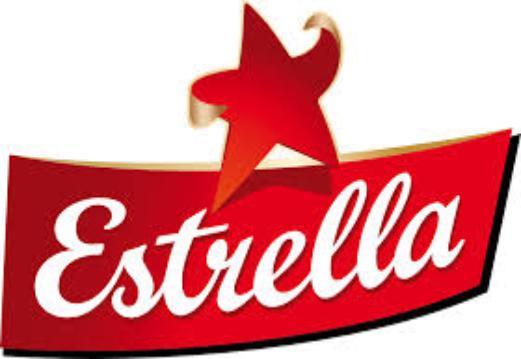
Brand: Estrella
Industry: Necessities